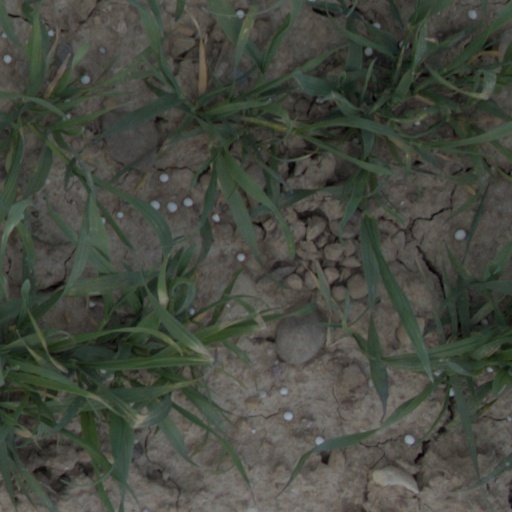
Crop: wheat